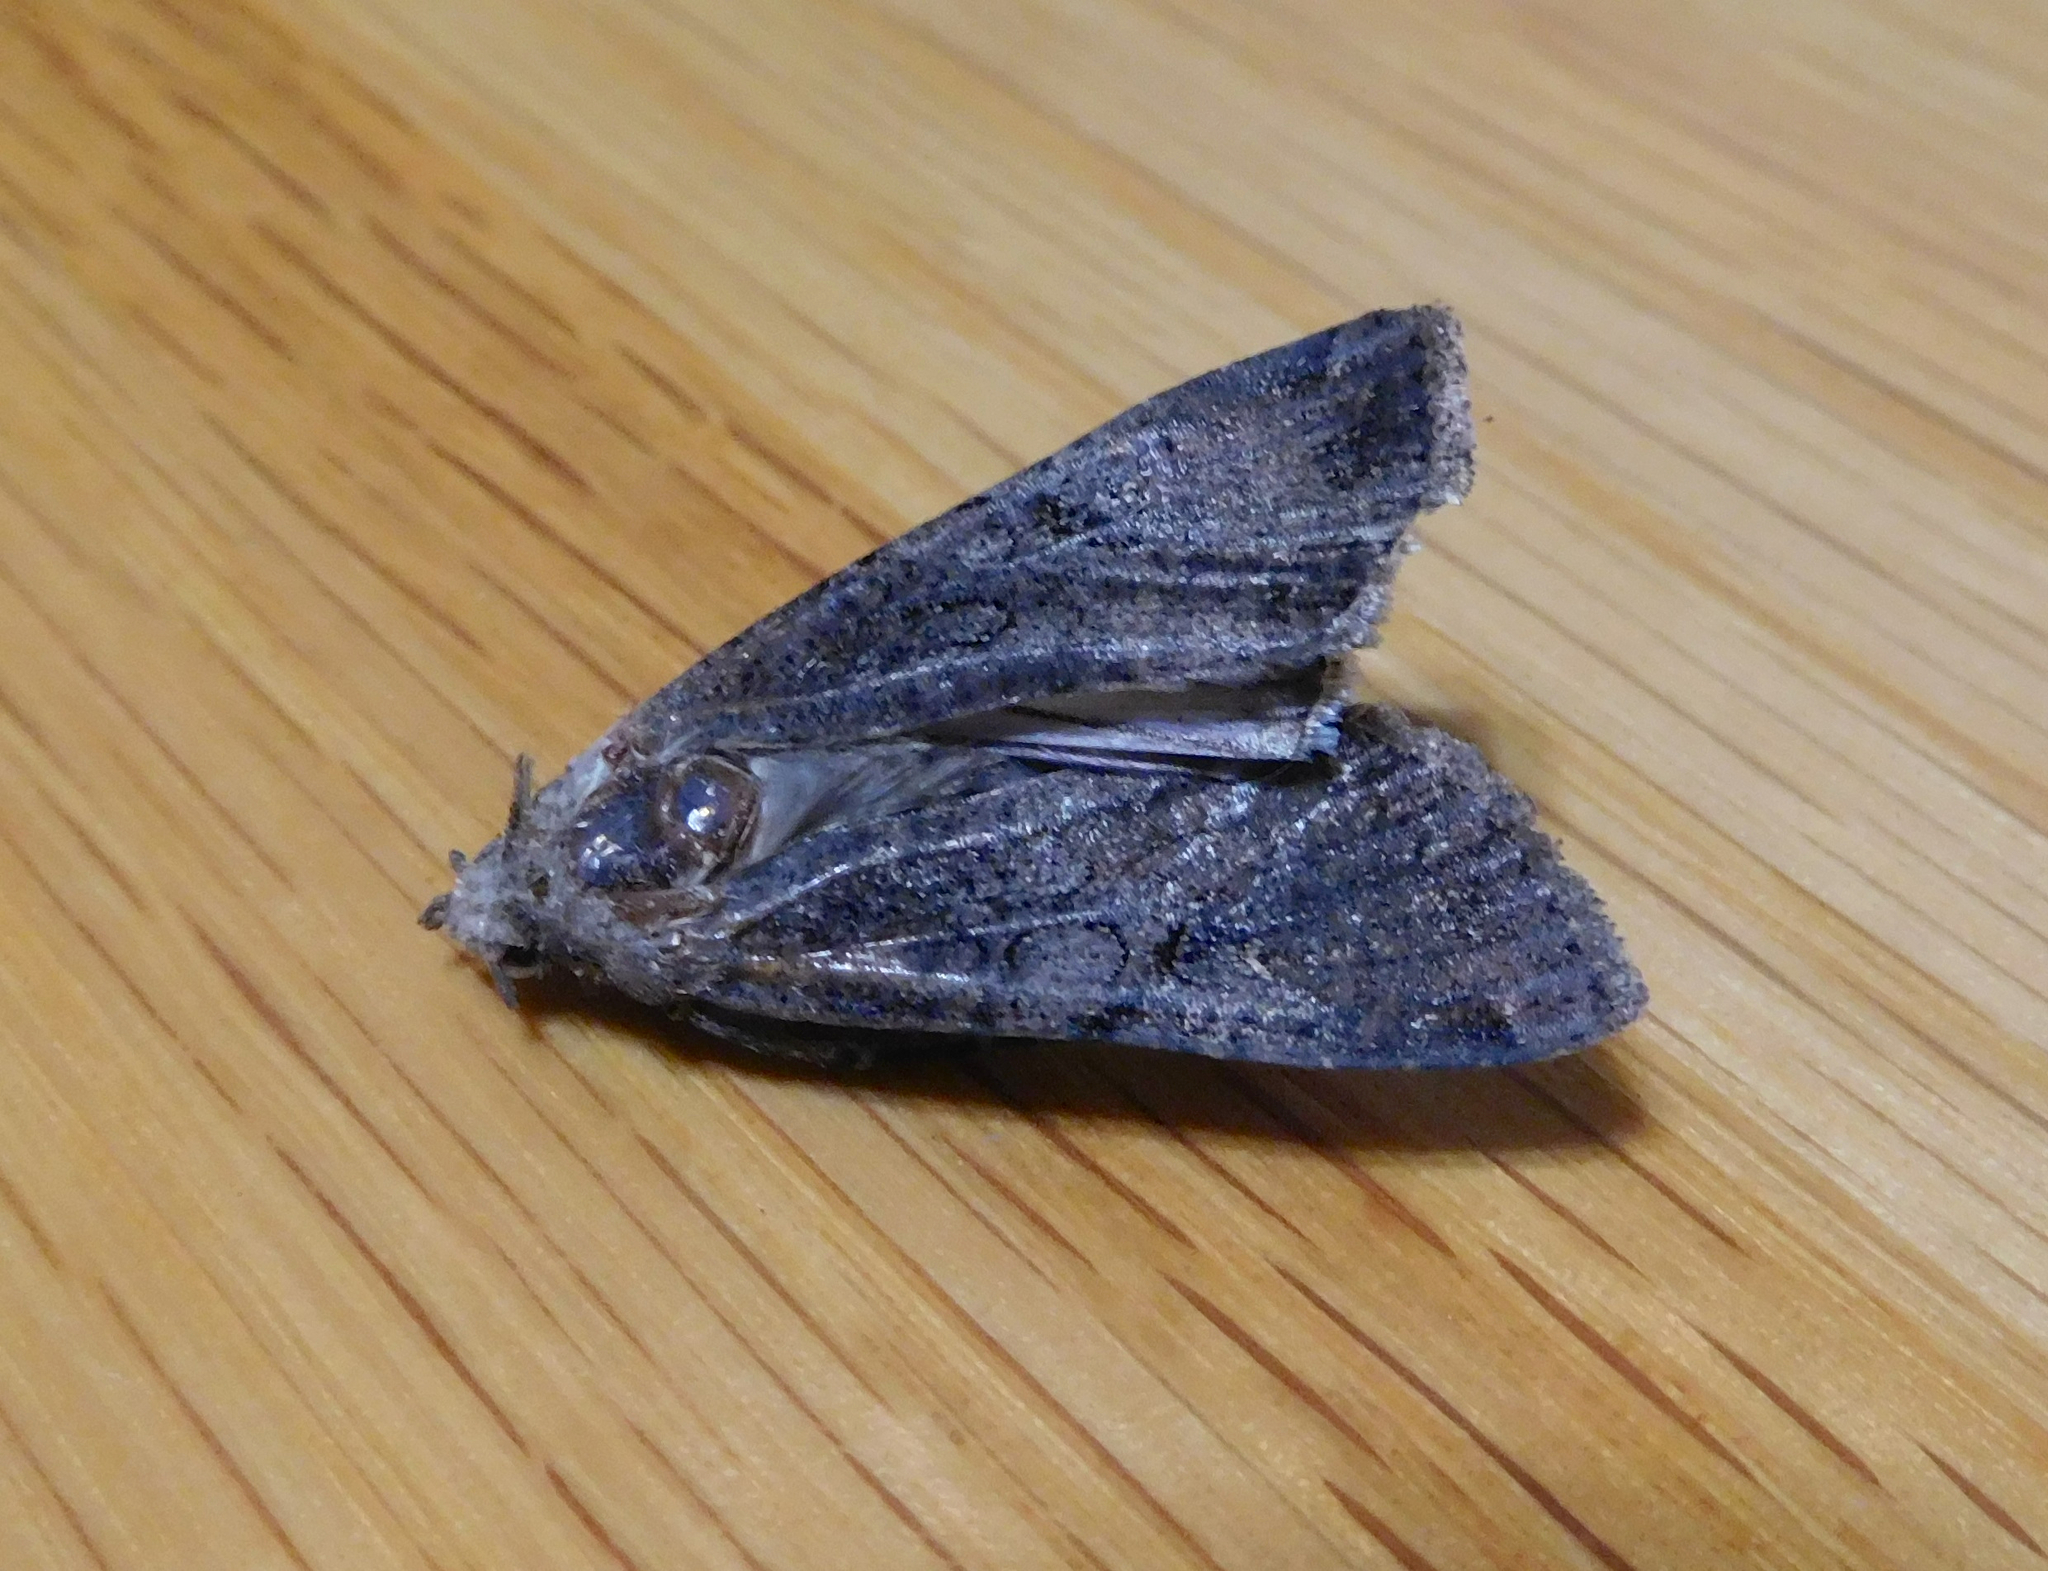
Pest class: cutworms